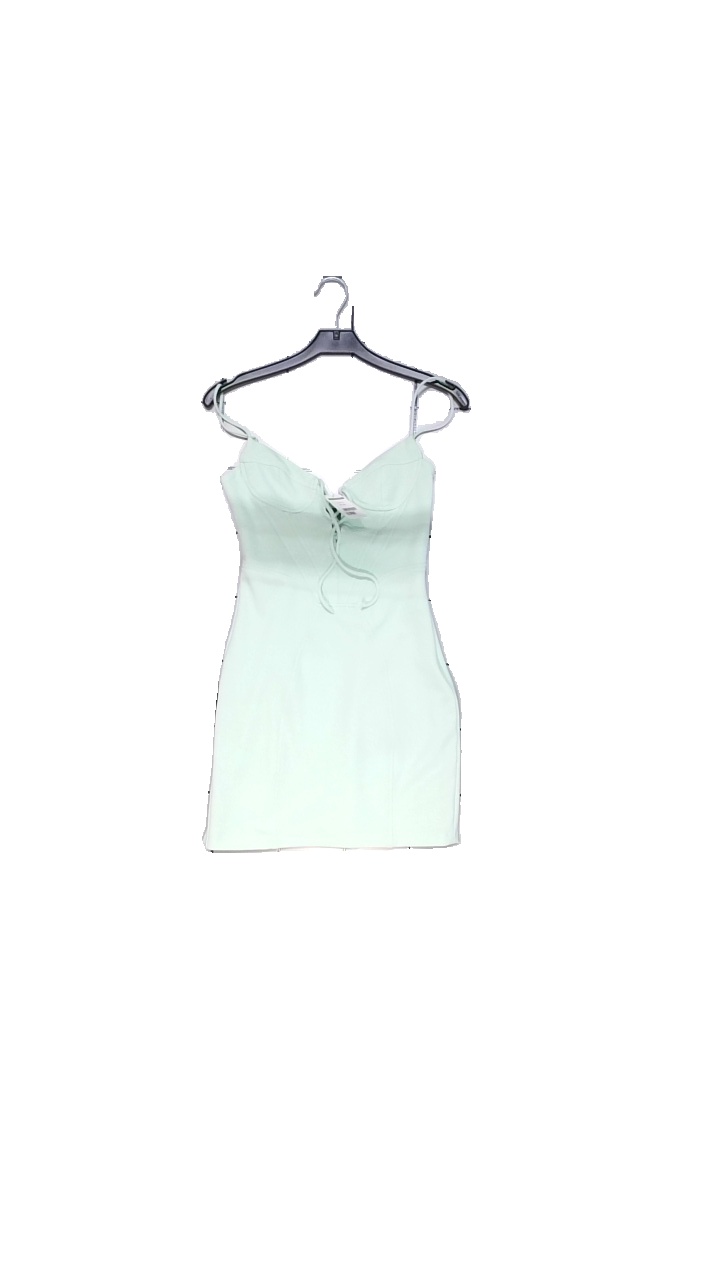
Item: Dress (Ladies)
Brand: Zara
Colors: Green
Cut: Regular
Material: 100% polyester
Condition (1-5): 4
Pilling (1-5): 5
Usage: Reuse
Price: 50-100